Church of Saint Sebastian (Manaus)

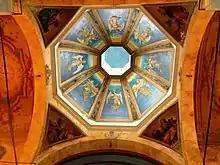
Arts in the church dome.

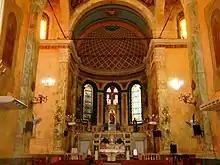
Inside the Church of Saint Sebastian.

The floor plan for the new church was designed by Sebastião José Basílio Pyrrho, the same architect who projected the current Metropolitan Cathedral of Manaus.